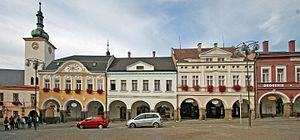
Ústí nad Orlicí est une ville de la région de Pardubice, en Tchéquie, et le chef-lieu du district d'Ústí nad Orlicí. Sa population s'élevait à 14 196 habitants en 2019.